Hashemite–Umayyad rivalry

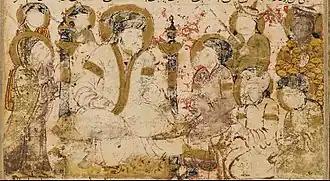
Folio from the records of Balami depicting As-Saffah as he receives pledges of allegiance in Kufa

The Abbasids wasted no time in continuing from Khorosan into Mesopotamia. In August 749, Umayyad commander Yazid ibn Umar al-Fazari attempted to meet the forces of al-Ta'i before they could reach Kufa. Not to be outdone, the Abbasids launched a nighttime raid on al-Fazari's forces before they had a chance to prepare. During the raid, al-Ta'i himself was finally killed in battle. Despite the loss, al-Fazari was routed and fled with his forces to Wasit. The Siege of Wasit took place from that August until July 750. Although a respected military commander had been lost, a large portion of the Umayyad forces were essentially trapped inside Wasit and could be left in their virtual prison while more offensive military actions were made.